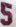
Number: 5